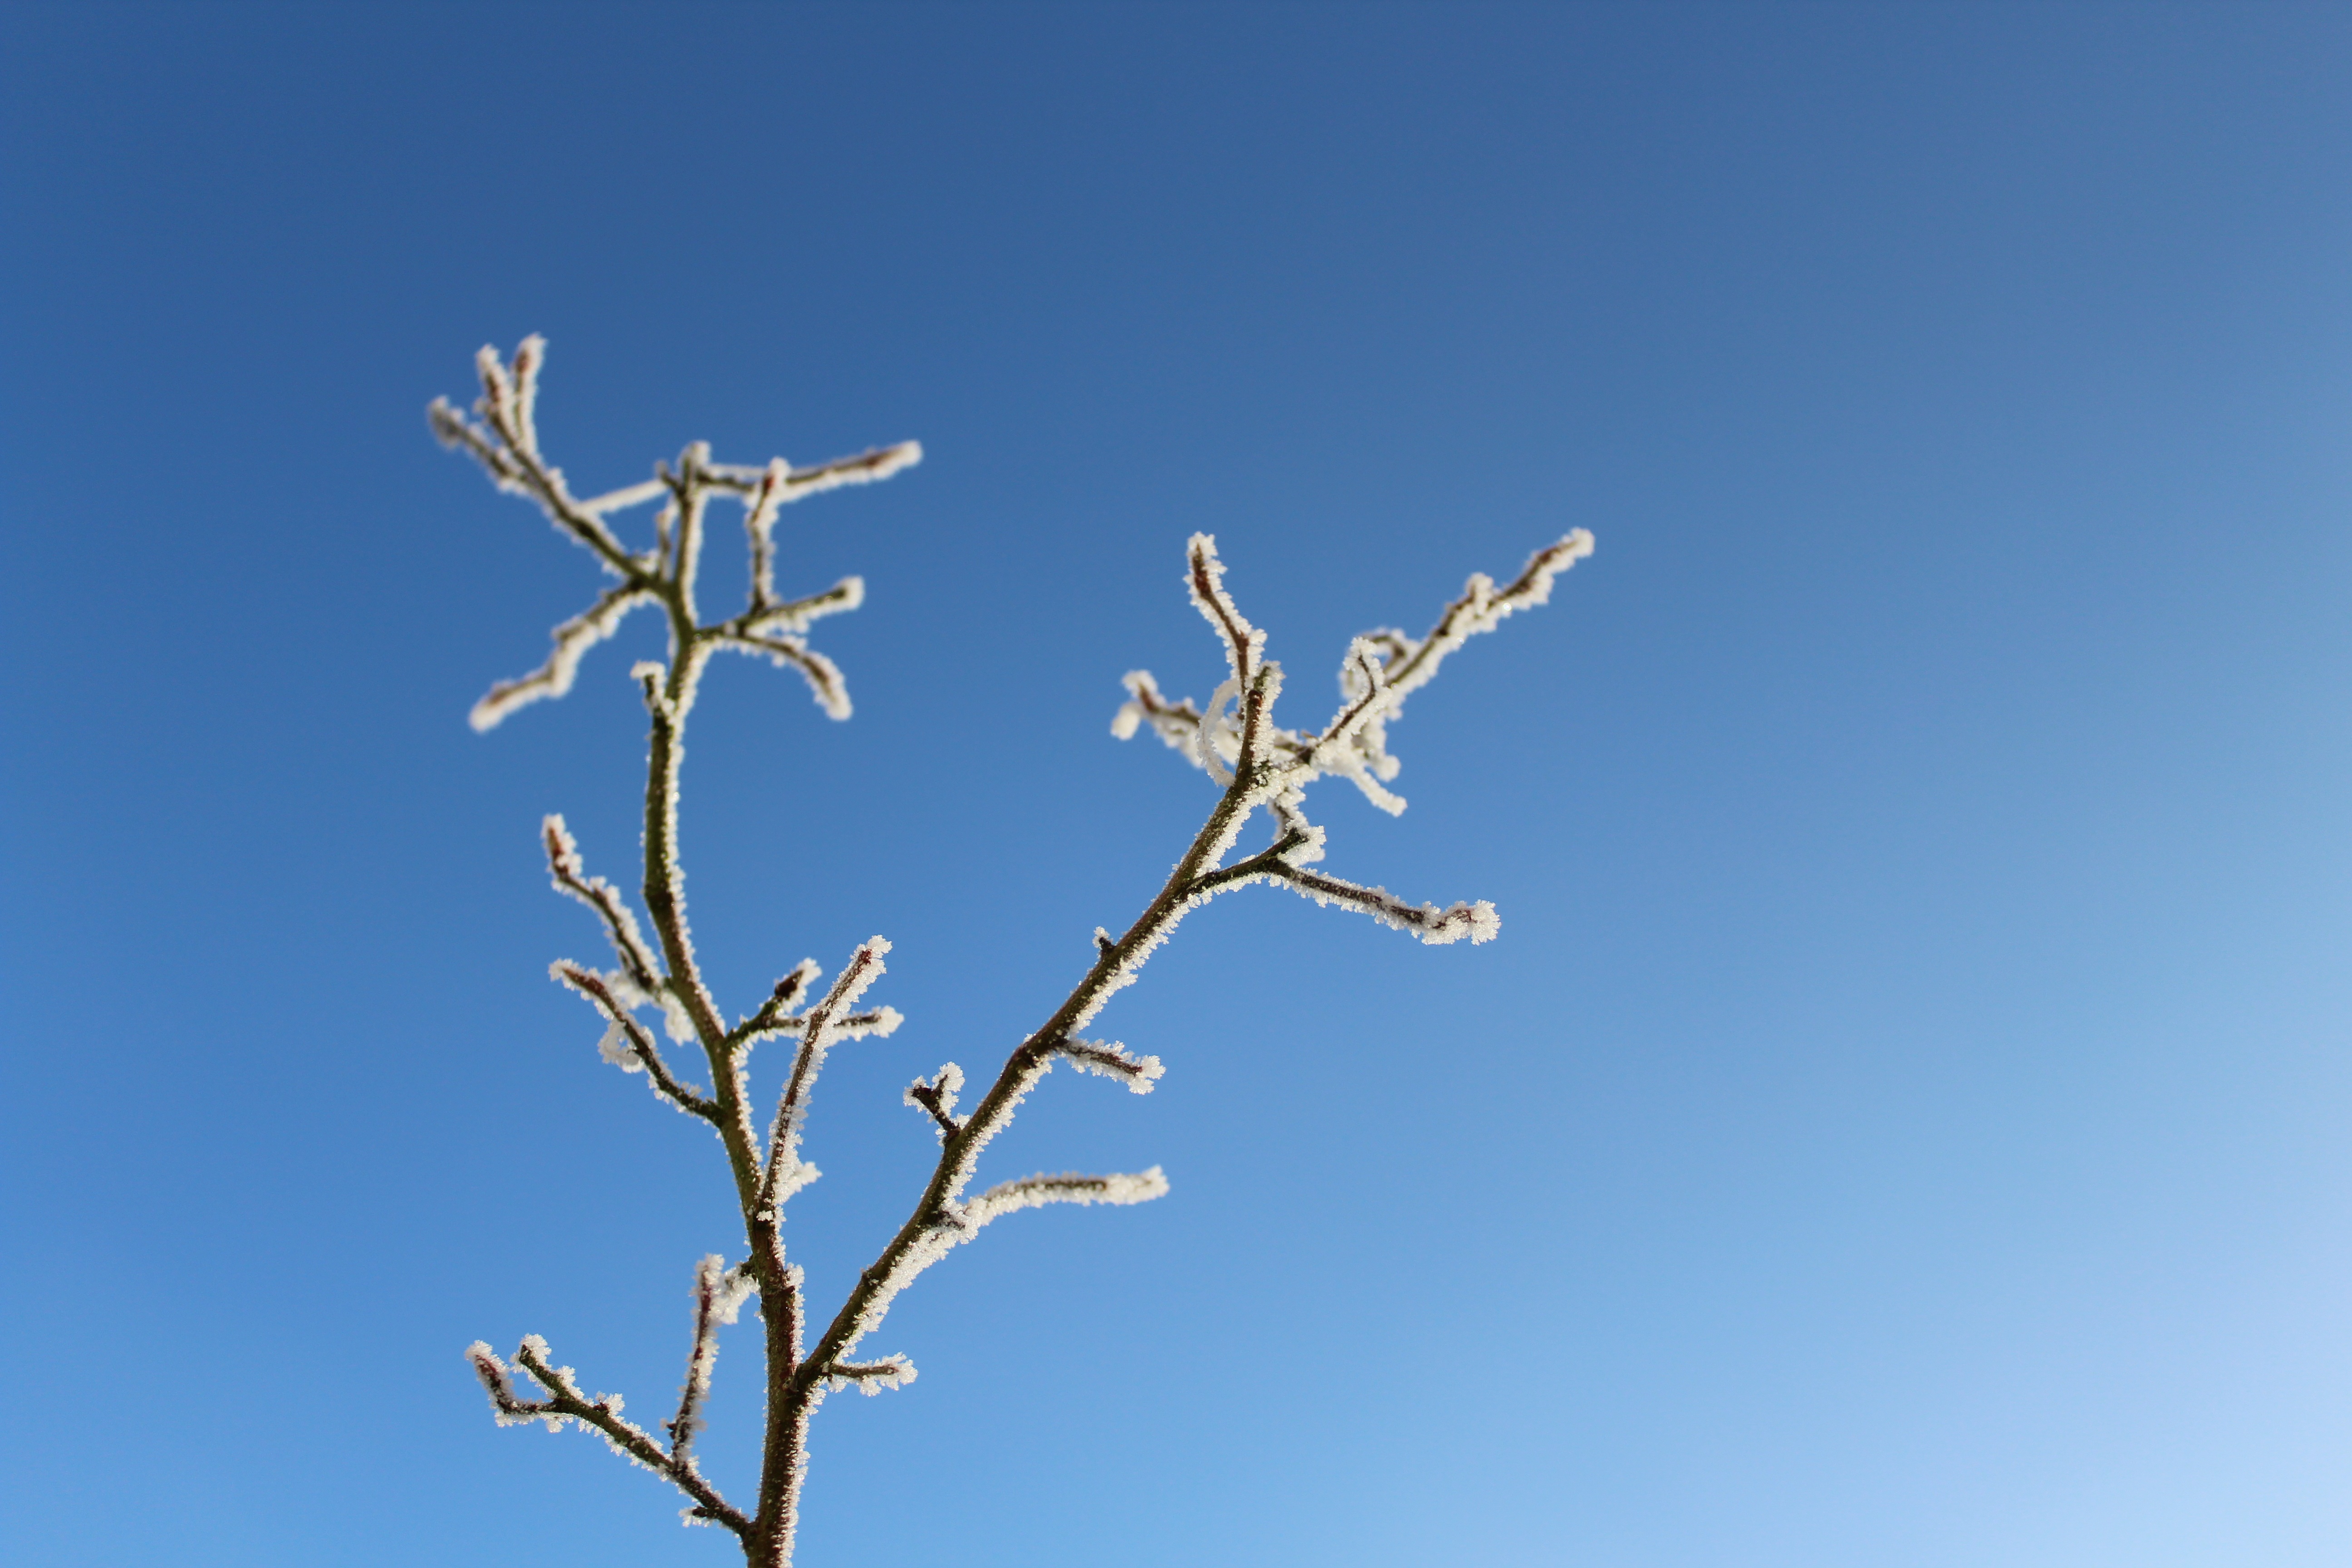
tree, nature, grass, branch, blossom, cold, winter, plant, sky, flower, wind, frost, spring, frozen, blue, flora, twig, sky blue, eiskristalle, grass family